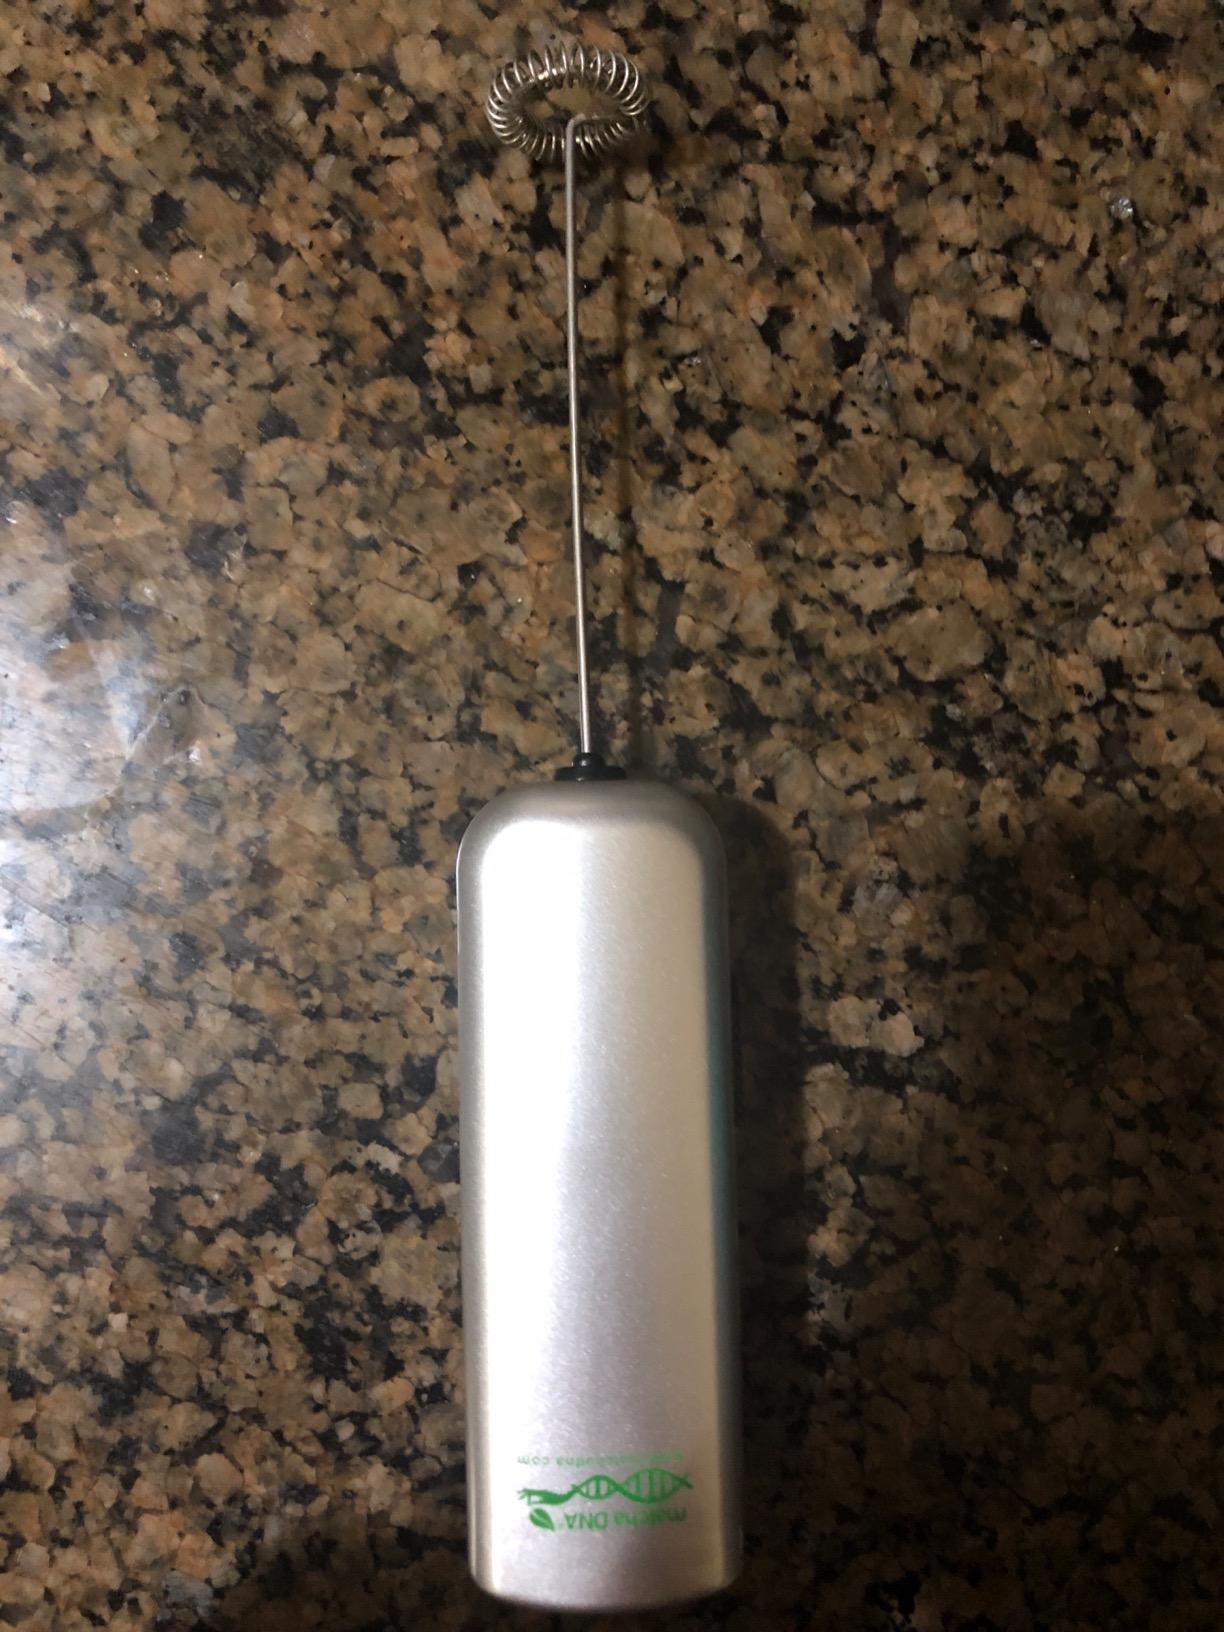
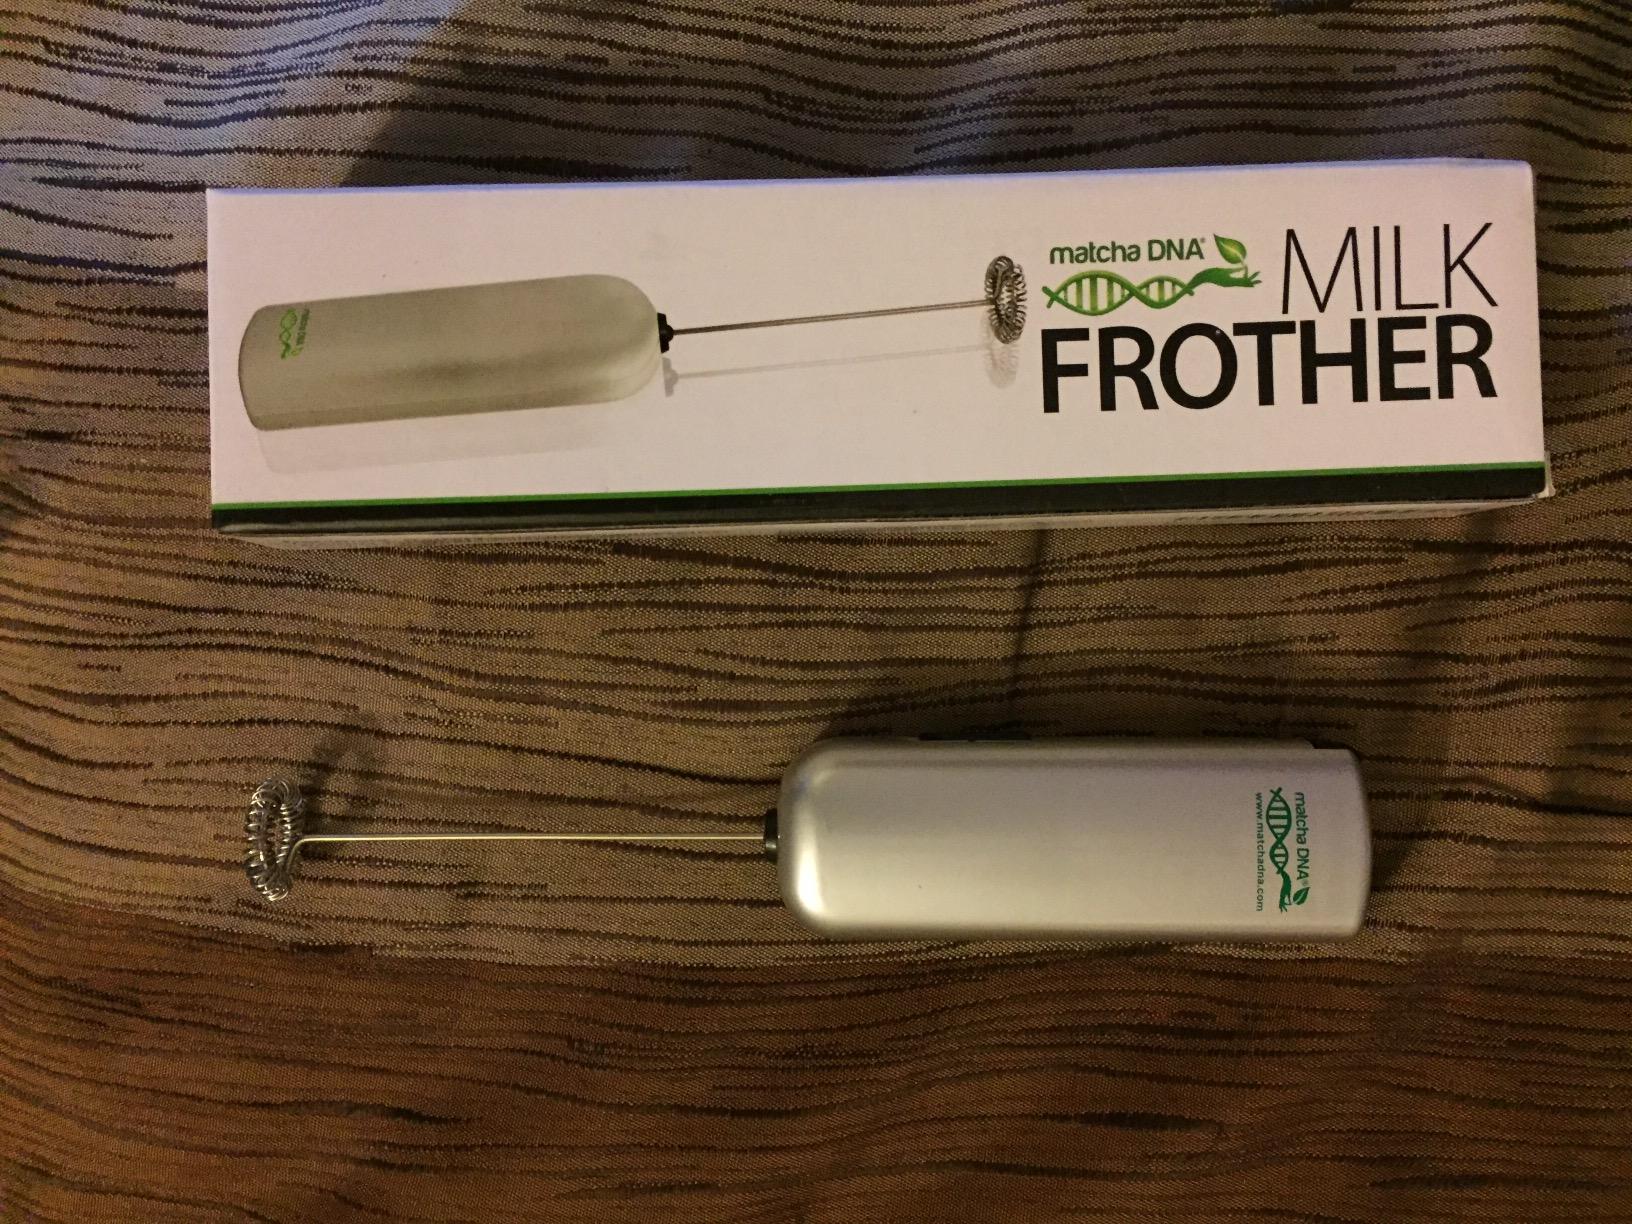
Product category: items_mixer
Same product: yes